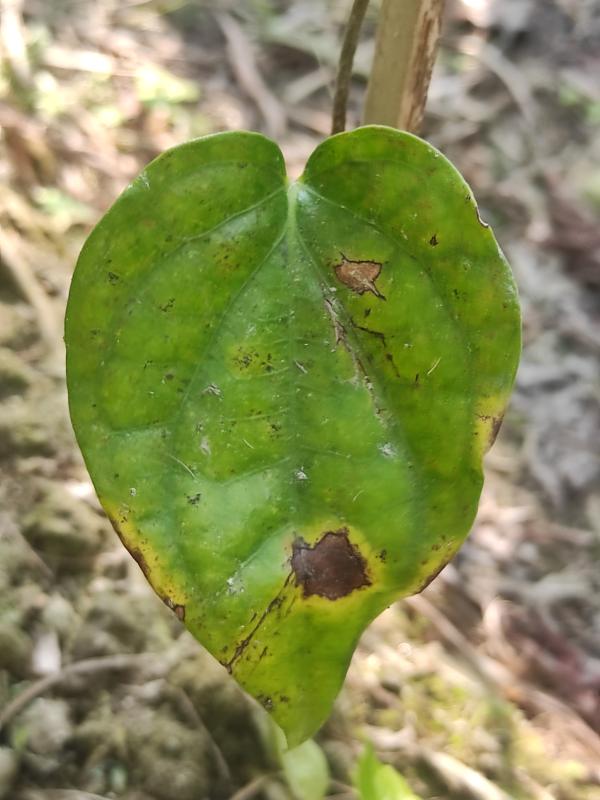
Label: Fungal_Brown_Spot_Disease